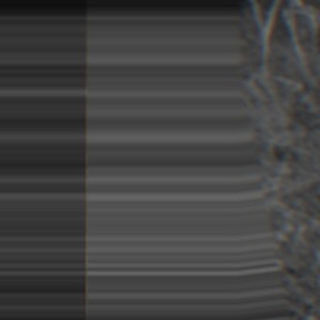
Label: sugarcane_bacterial_blight